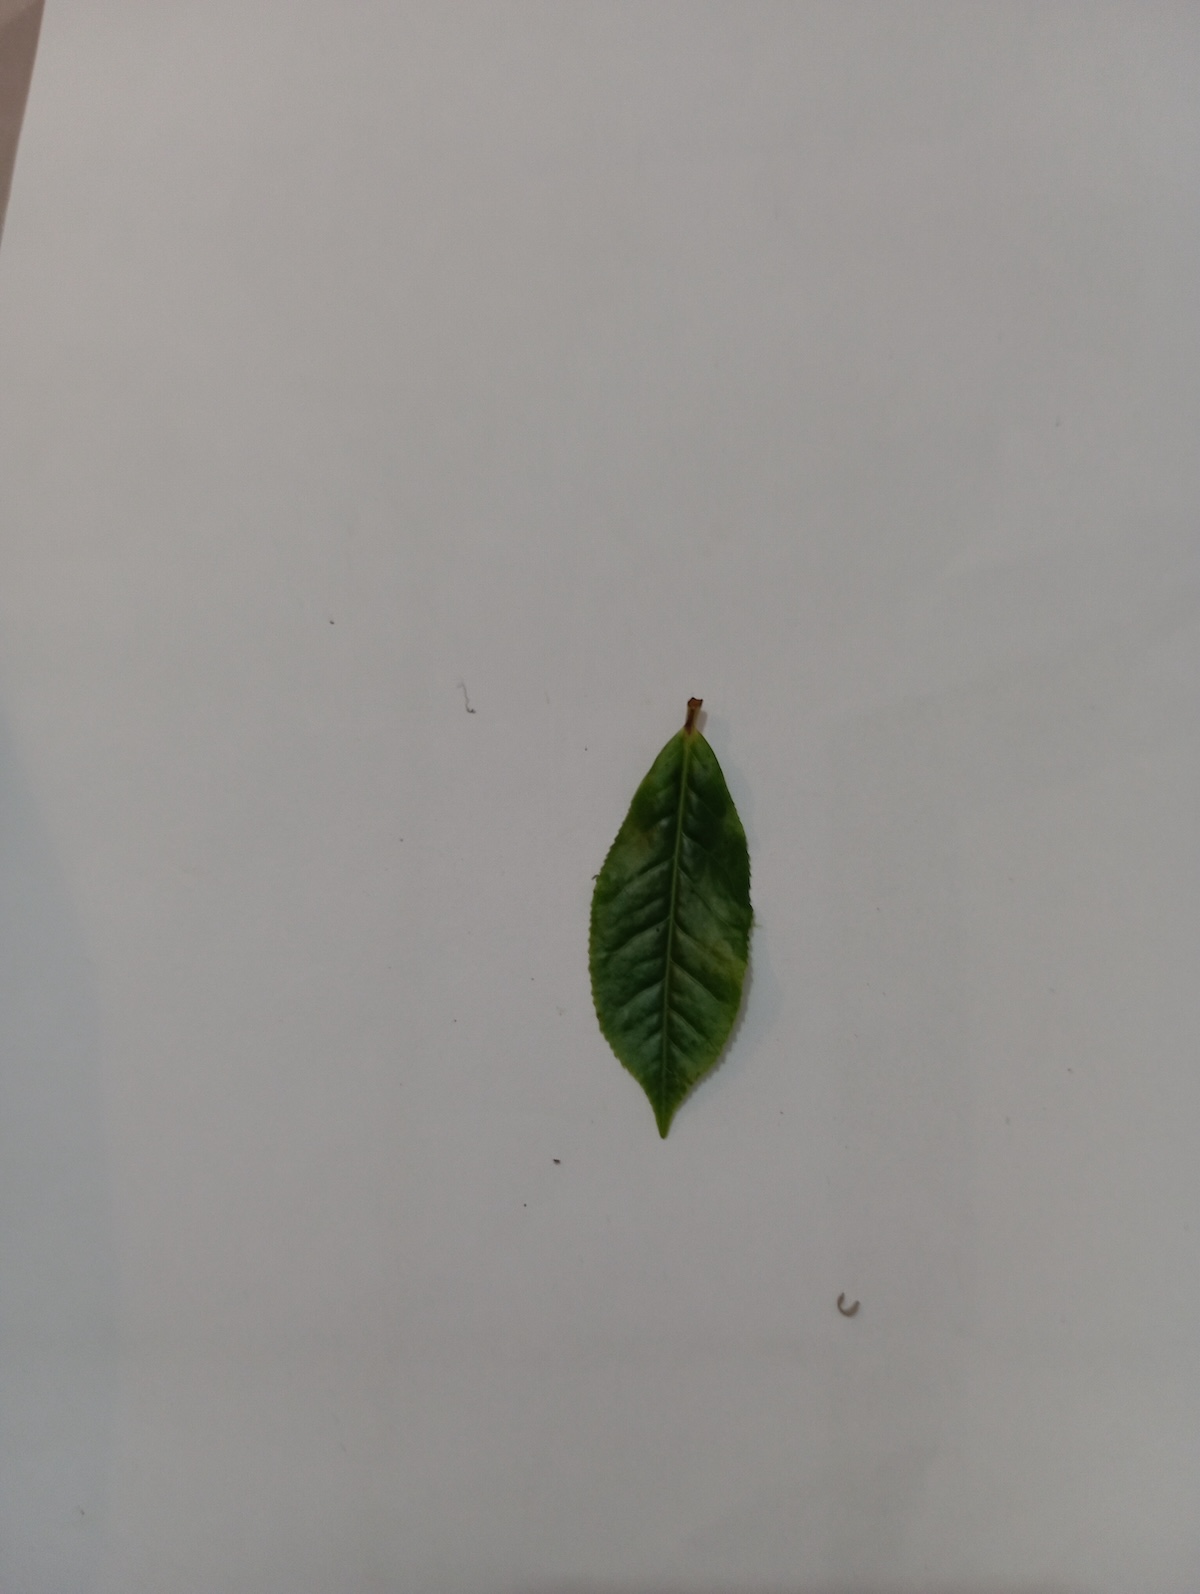
Label: Healthy leaf